Daniel French School

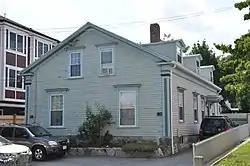

The Daniel French School is a historic school building at 38–40 Common Street in Waltham, Massachusetts. Built in 1847 by a prominent local educator, it is a well-preserved example of vernacular Greek Revival architecture, and is important for the role it played in Waltham's 19th century educational environment. The building was listed on the National Register of Historic Places in 1989. It is now a residential duplex.